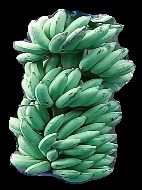
Variety: elakki-bale
Grade: grade1